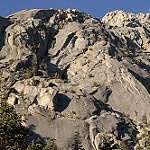
Label: mountain